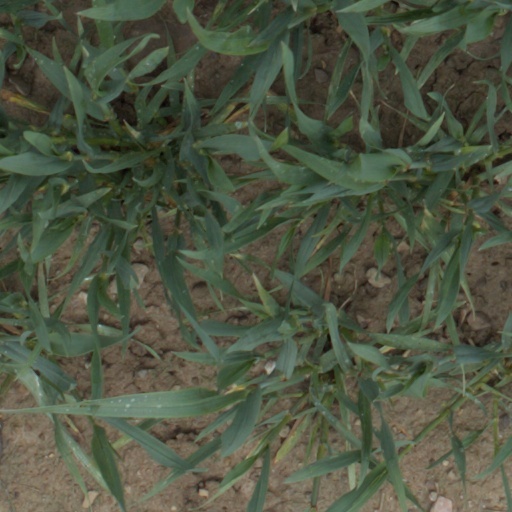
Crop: wheat